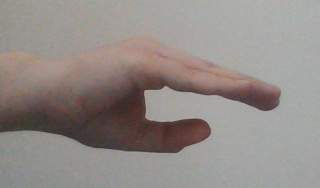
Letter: jeem